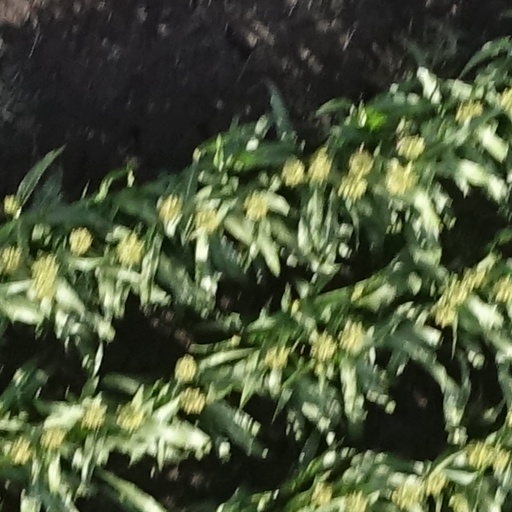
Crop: sorghum